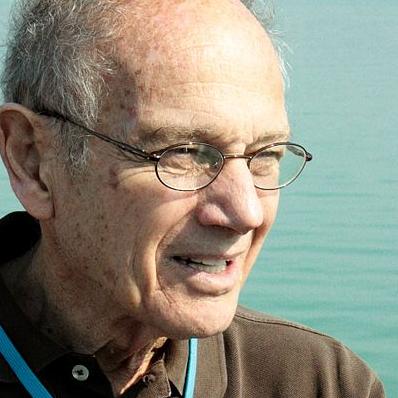
Age: 78